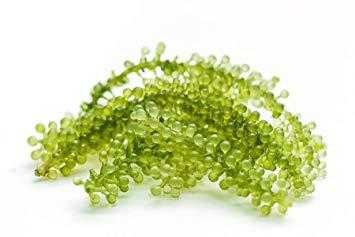
Label: Grapes